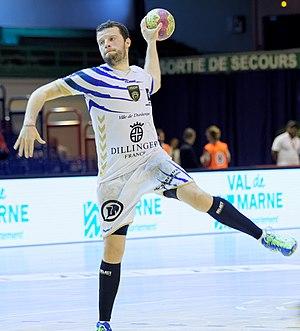
Rencontre du challenge Marrane 2016 entre l'US Dunkerque et les croates du RK Zagreb
Guillaume Joli, né le 27 mars 1985 à Lyon, est un handballeur français évoluant au poste d'ailier droit. Membre des Experts, il est triple champion du monde, double champion d'Europe et champion olympique en 2012.